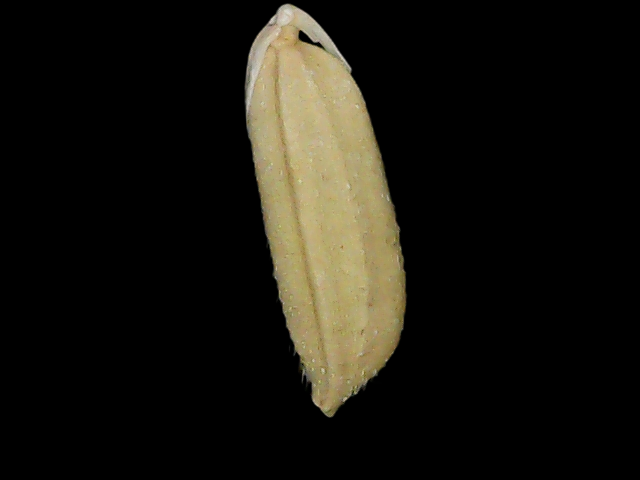
Rice variety: Br23